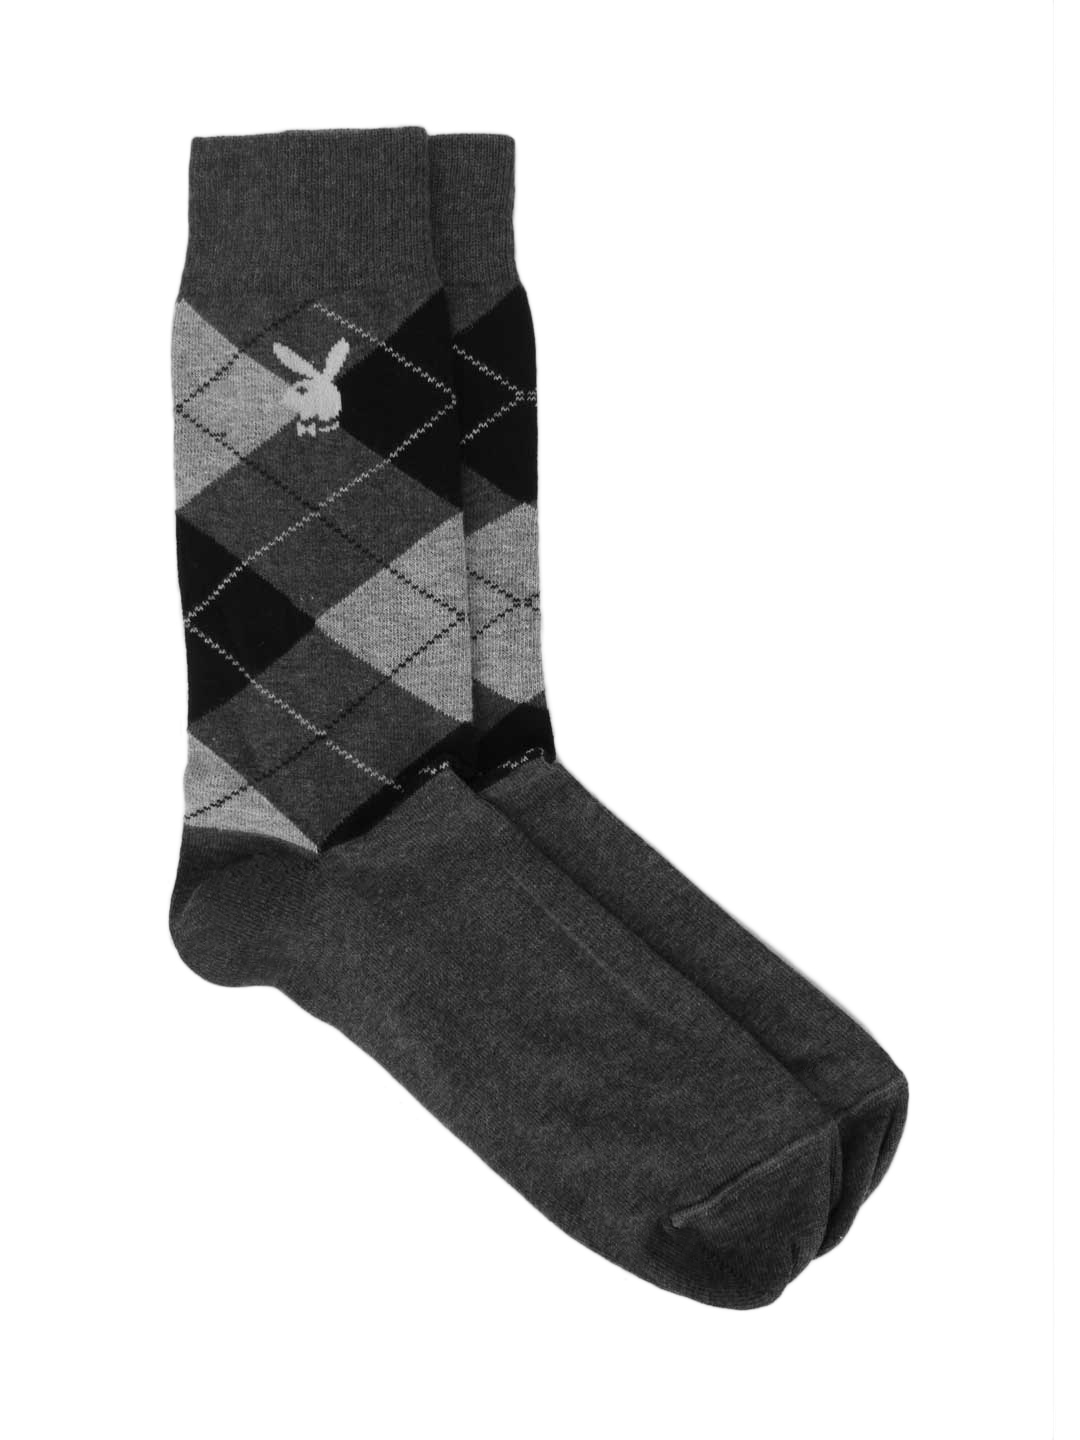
Playboy Men Charcoal Socks
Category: Accessories / Socks / Socks
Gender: Men
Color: Charcoal
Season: Summer 2016
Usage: Casual